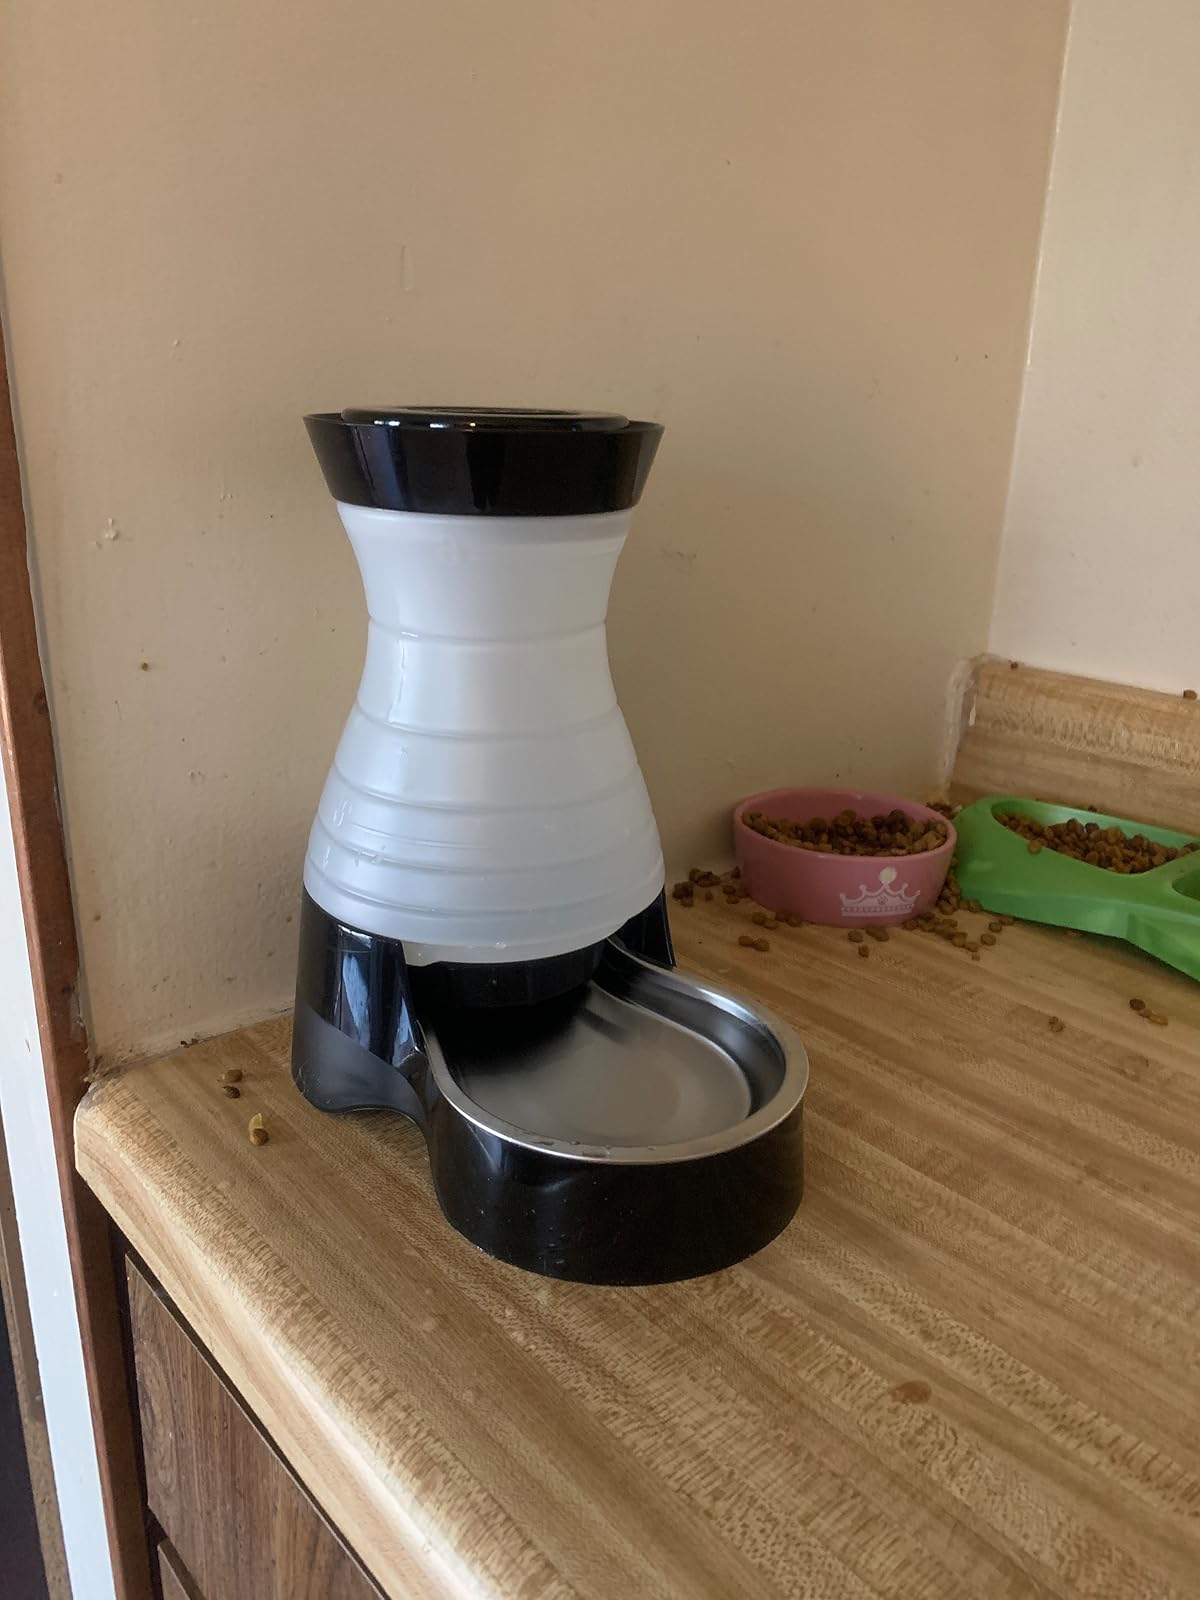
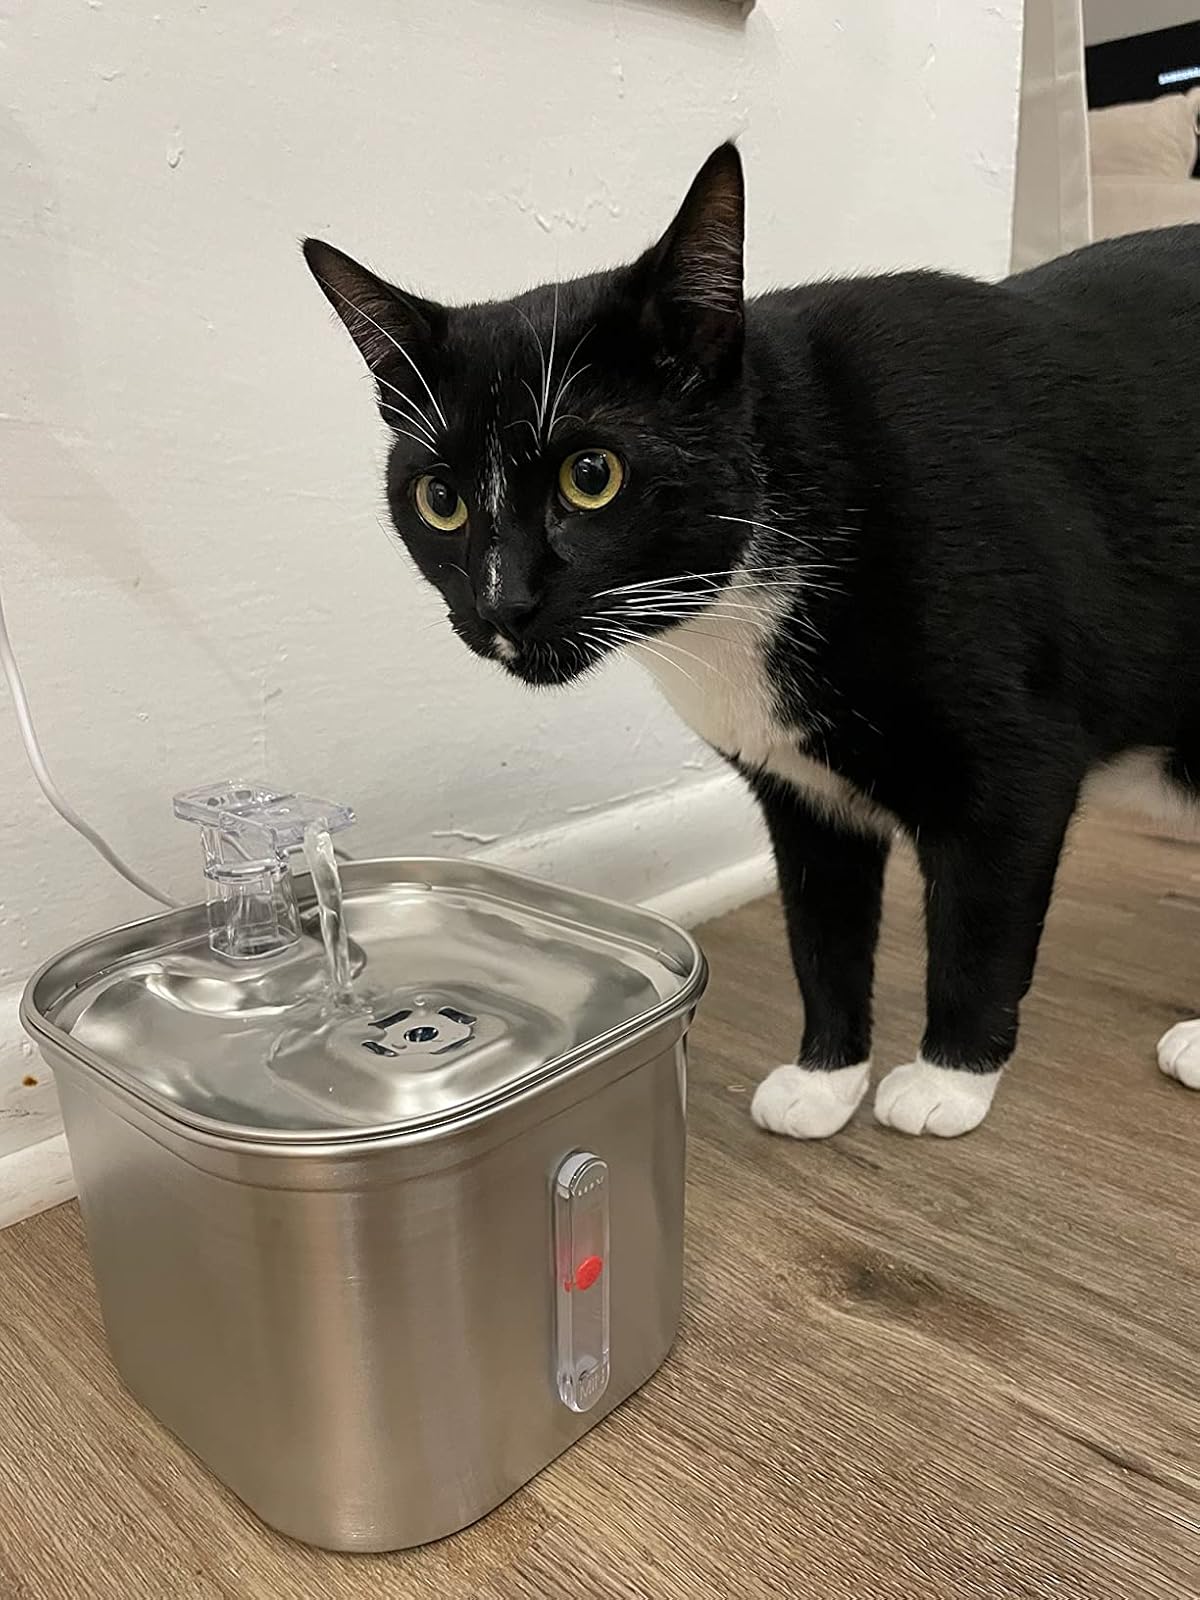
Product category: items_bowl
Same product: no